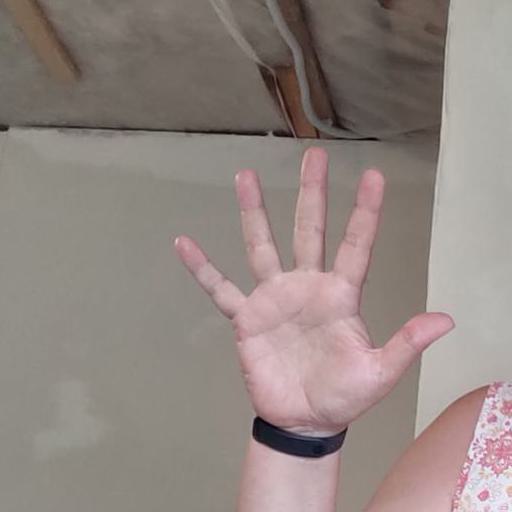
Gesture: palm